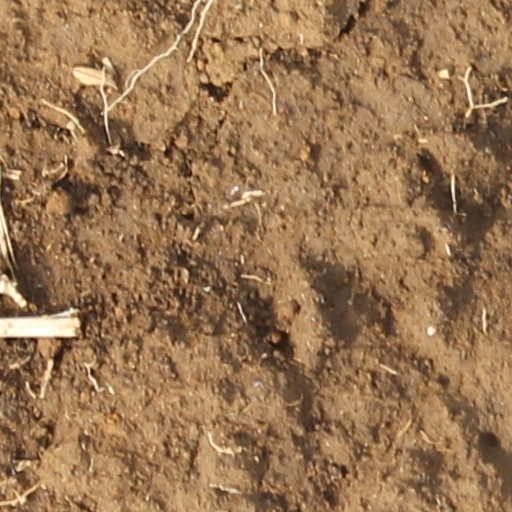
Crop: wheat